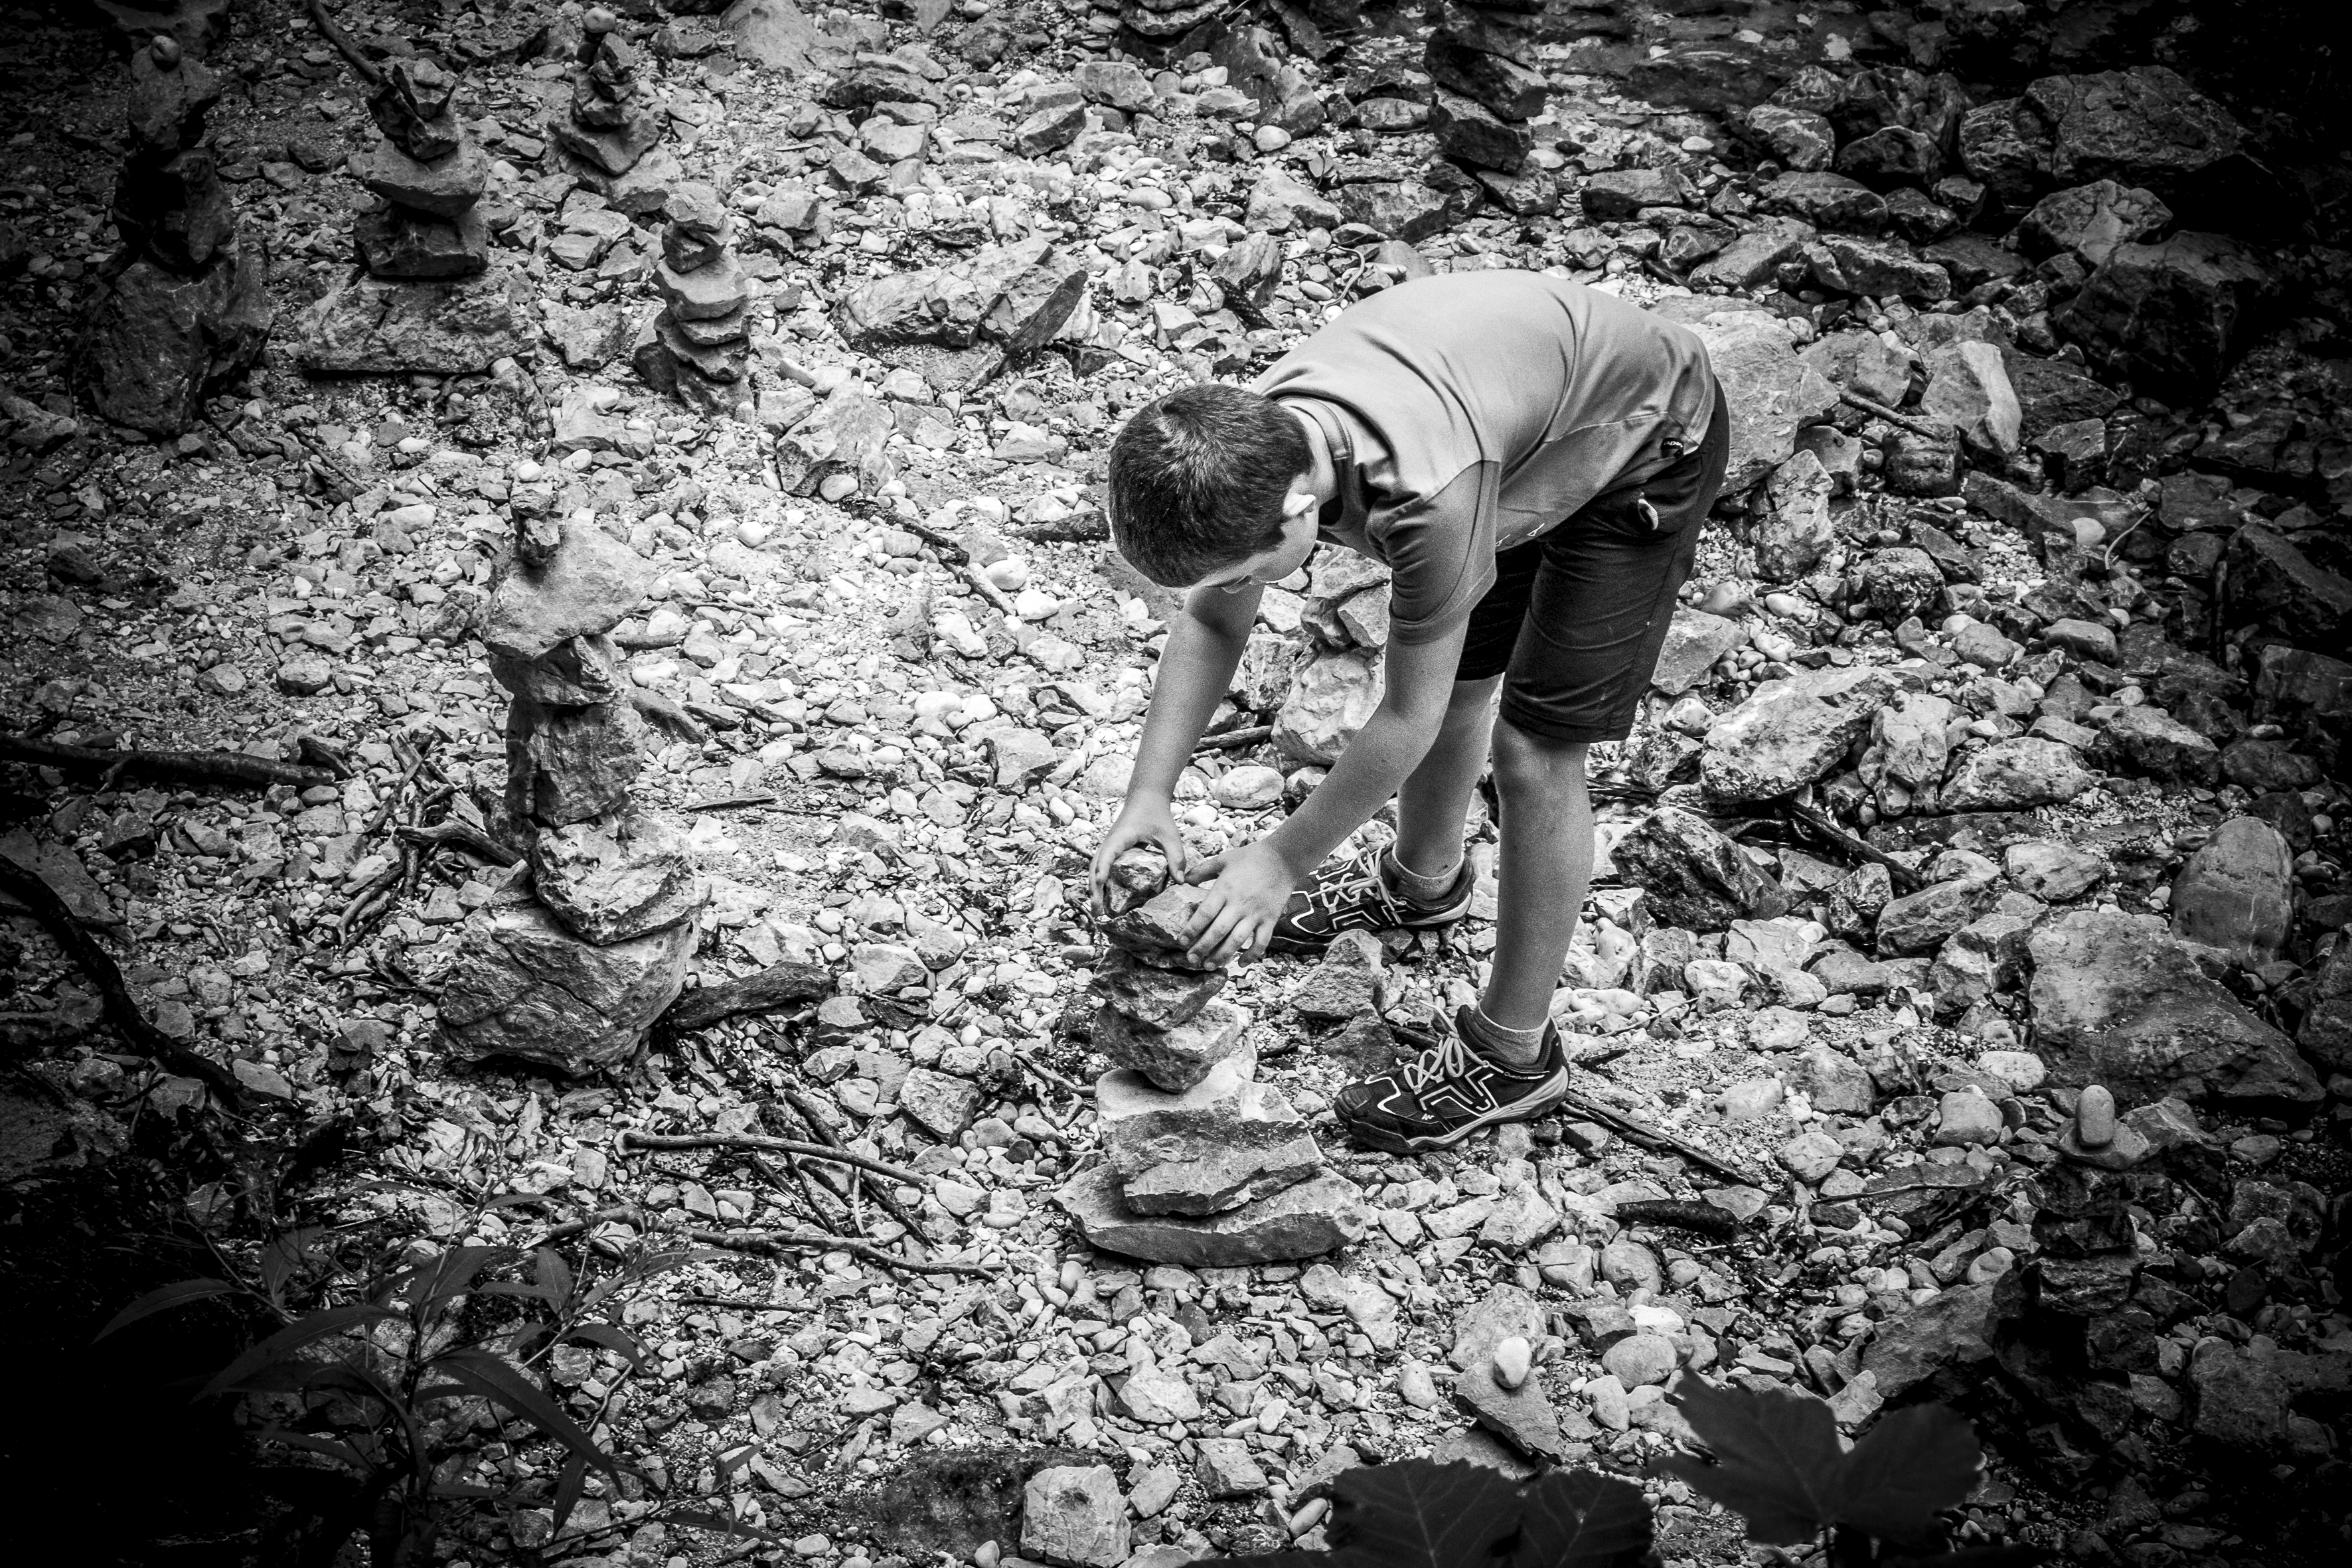
tree, nature, forest, rock, black and white, photography, sunlight, leaf, flower, travel, fujifilm, spring, soil, darkness, monochrome, bw, blackandwhite, blackwhite, ngc, photograph, fuji, woodland, habitat, slovenia, fujixt1, fujix, noireblanc, bled, vintgar, monochrome photography, woody plant